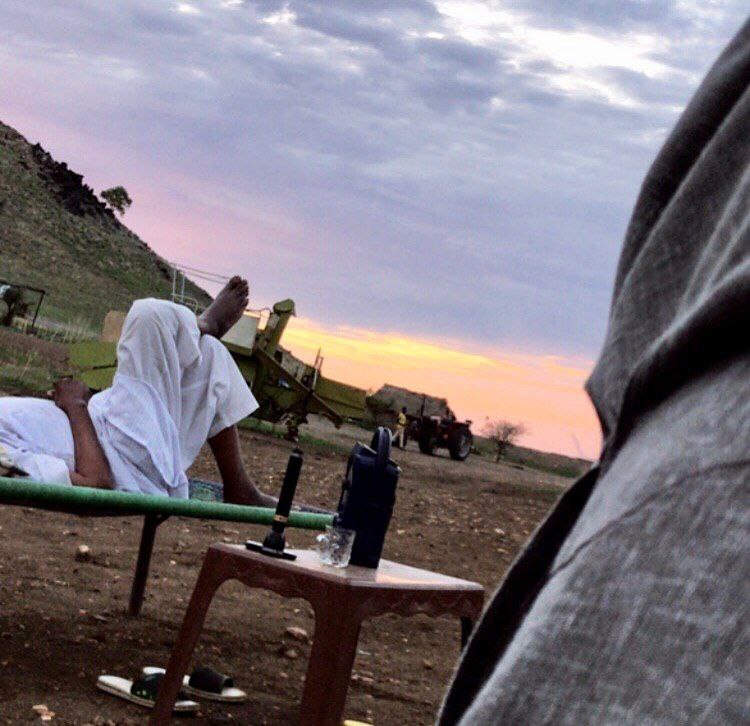
الوصف بالفصحى: شخص يسترخي على سرير تقليدي في منطقة ريفية وقت الغسق، وكوب الشاي بجانبه فوق الطاولة الصغيرة،  مع وجود معدات زراعية في الخلفية
الوصف بالعامية السودانية: زول مرتاح في العنقريب في الخلا وقت الغروب وجنبو تربيزة صغيرة فيها كباية شاي، وفي بيغادي ترتوار زراعي
التصنيف: Rural & Daily Life